Dobřichovice

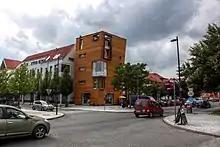
Palackého Square

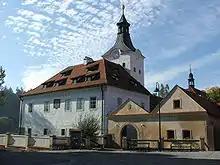
Dobřichovice Castle

The Dobřichovice Castle retains its Baroque appearance from the 18th century. The castle Chapel of Saint Jude the Apostle next to the castle was built in 1679. Until 1948, the castle served as a summer residence of the grand masters of Knights of the Cross with the Red Star. Today it is owned again by the order and inaccessible to the public.